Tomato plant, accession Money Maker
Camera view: horizontal (90 deg, fisheye); turntable rotation: 90 degrees
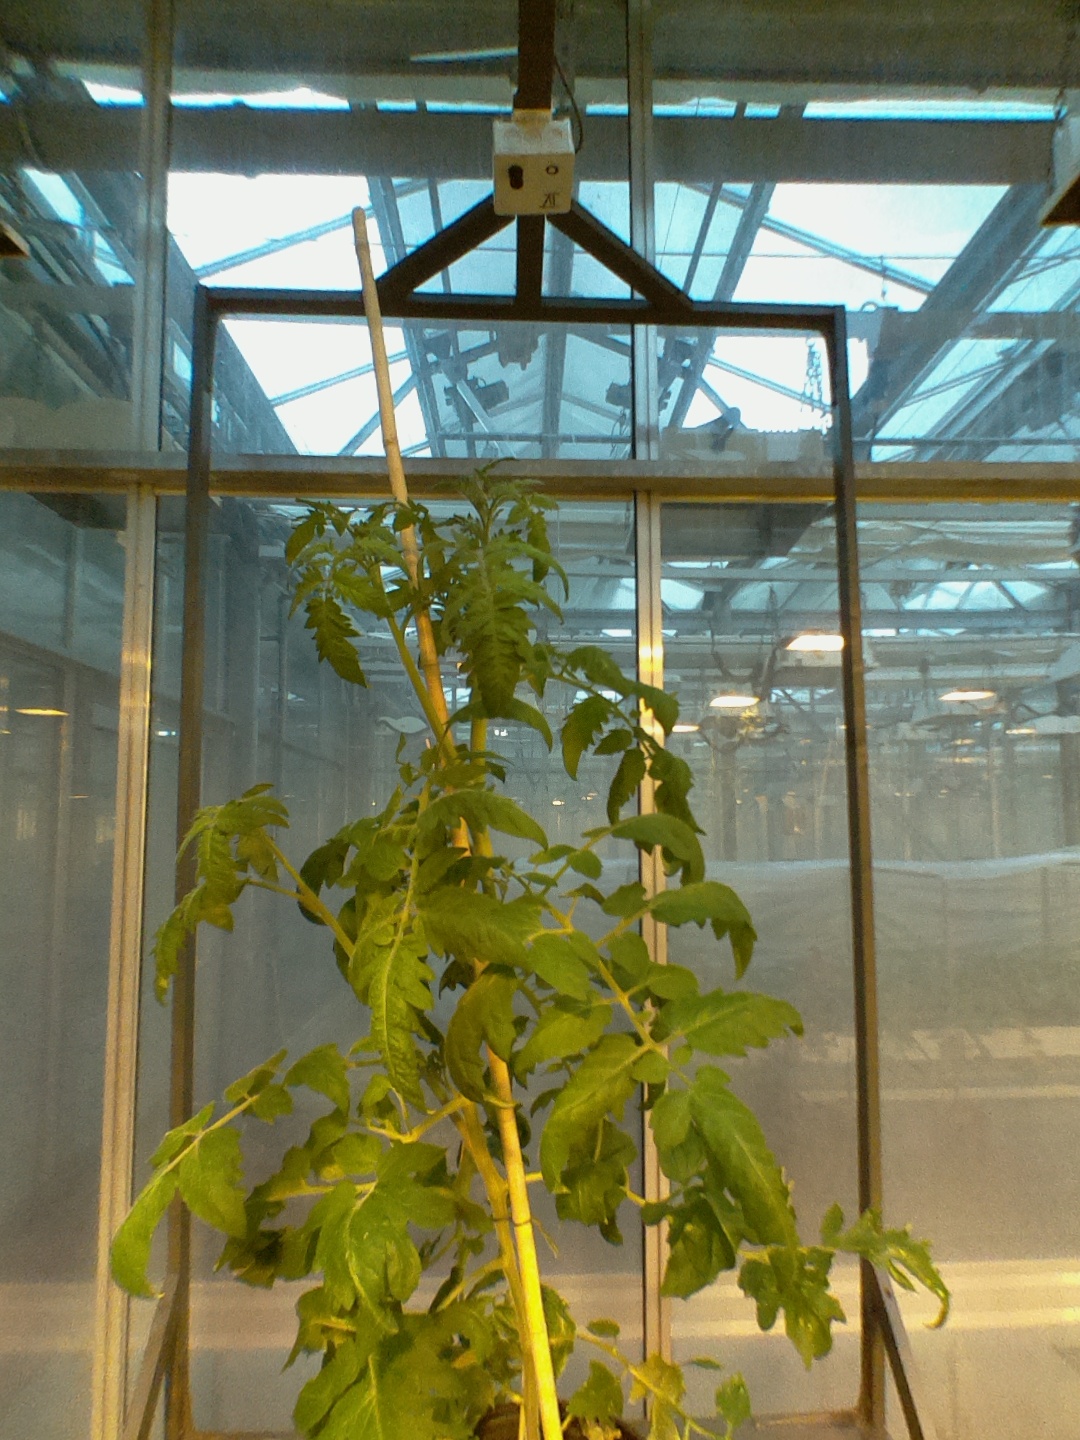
BBCH growth stage 70: Fruits at the main stem or branches visibles